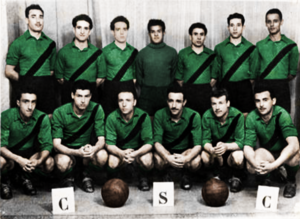
Le Club Sportif Constantinois section football, saison 1952-1953. Retoucher et colorier par A.M
Le Club sportif constantinois, couramment abrégé en CS Constantine ou encore CSC, est un club omnisports algérien, dont la section la plus célèbre pratique le football, basé à Constantine.